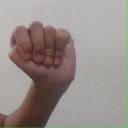
अक्षर: ठ